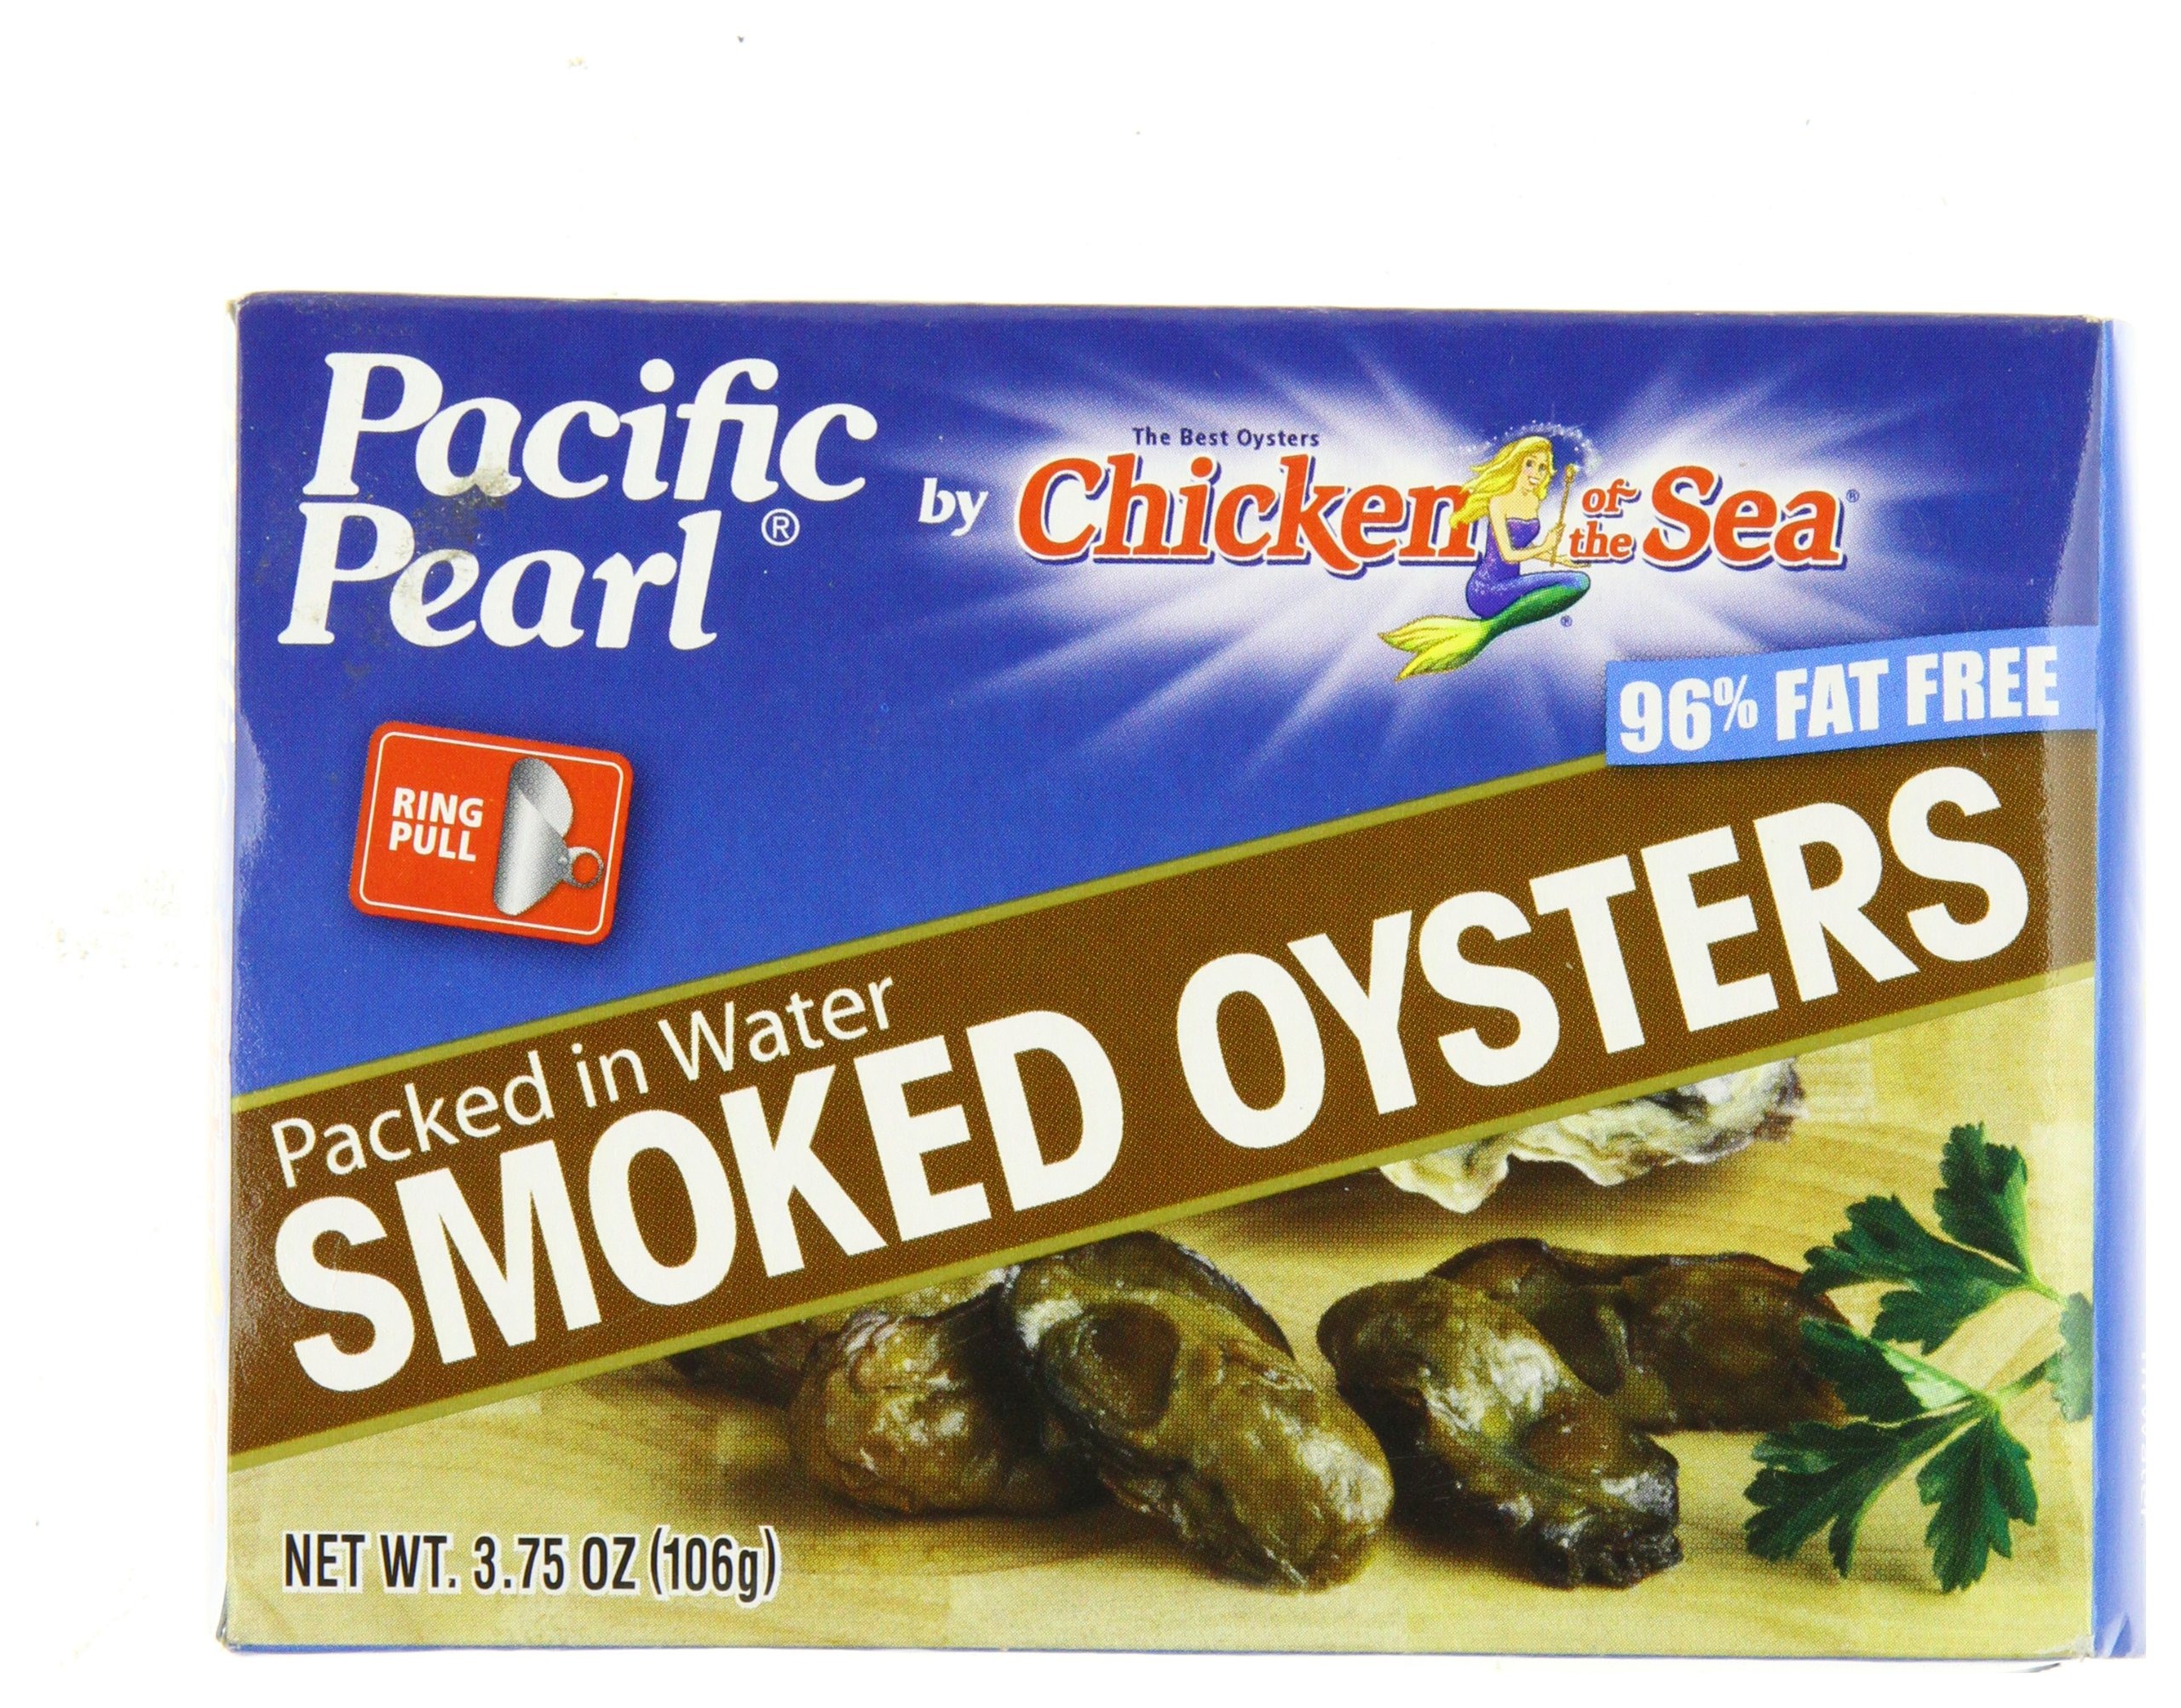
Item Name: Pacific Pearl Smoked Oysters in Spring Water, 3.75 oz
Product Description: Packaged Meats And Seafoods
Value: nan
Unit: None

Price: 1.85